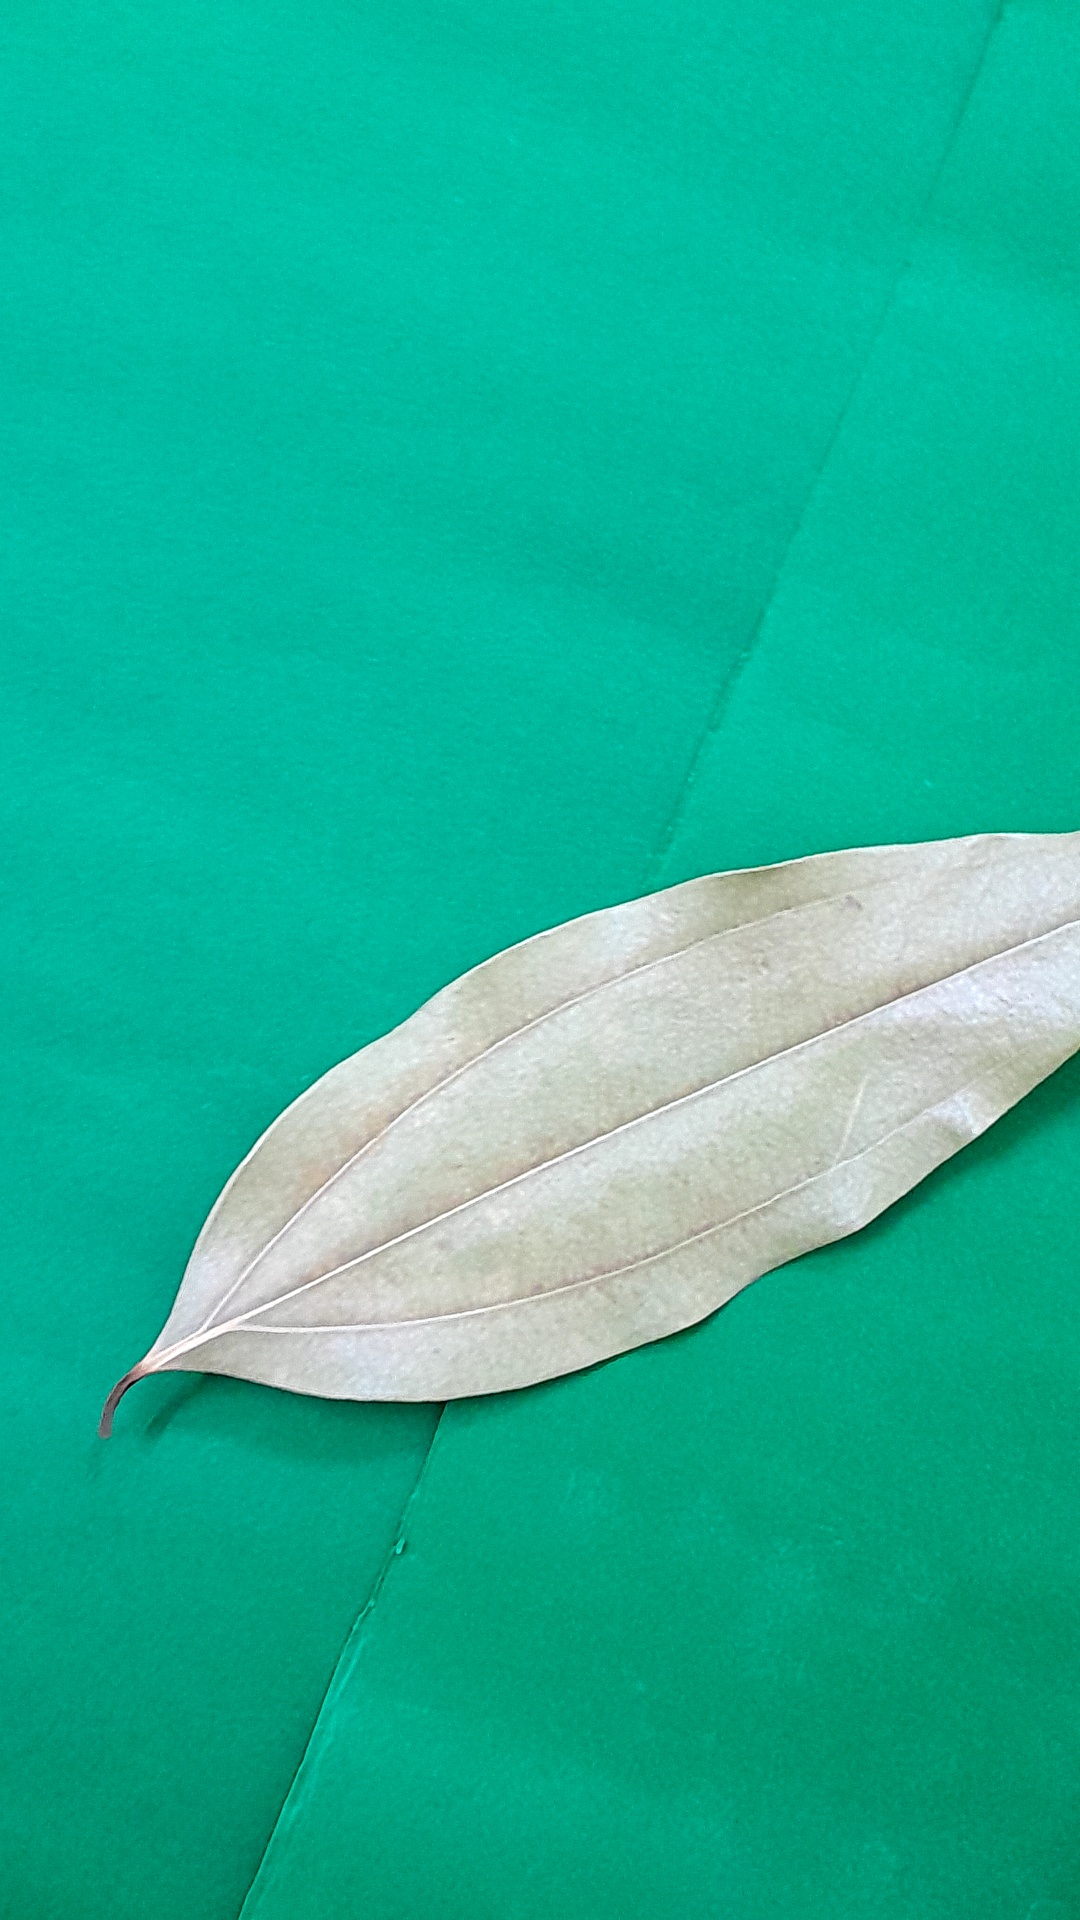
Label: Dry Leaf